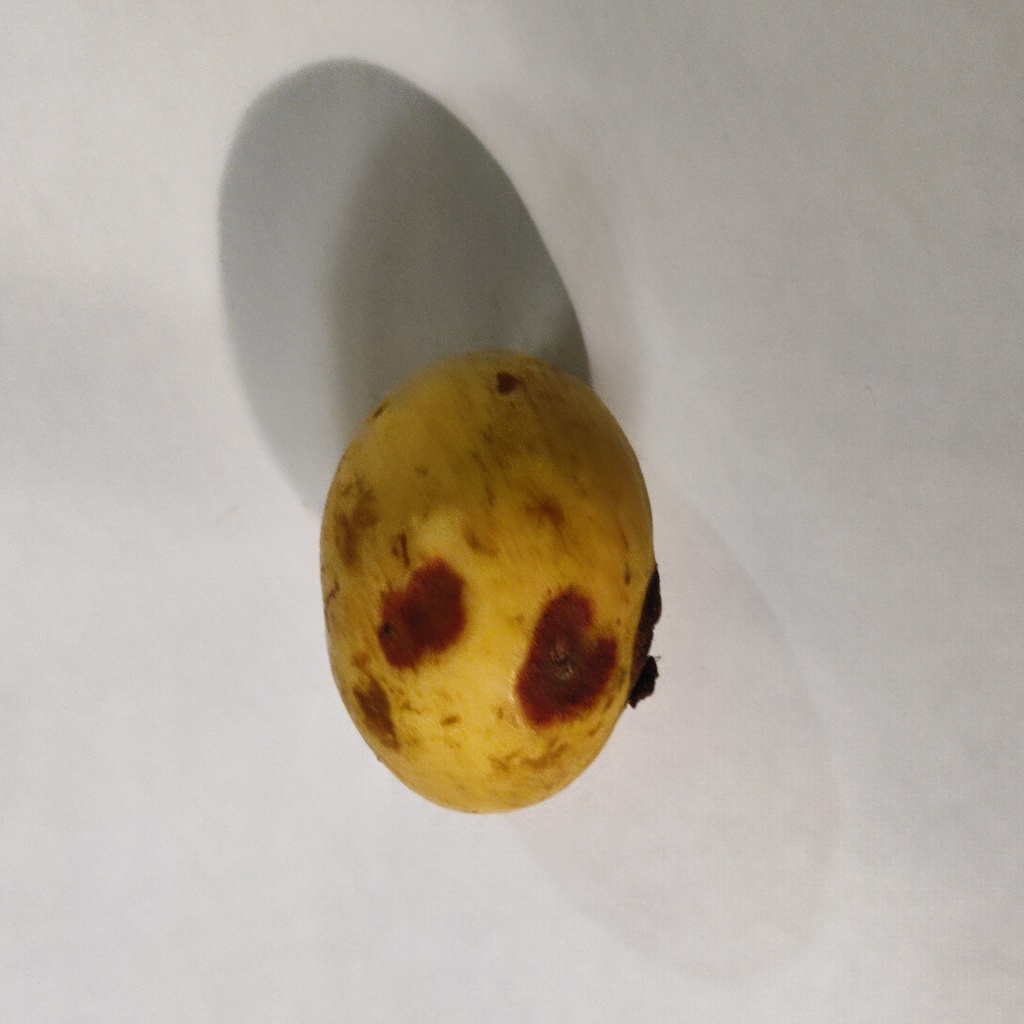
Crop: guava
Quality class: Defect